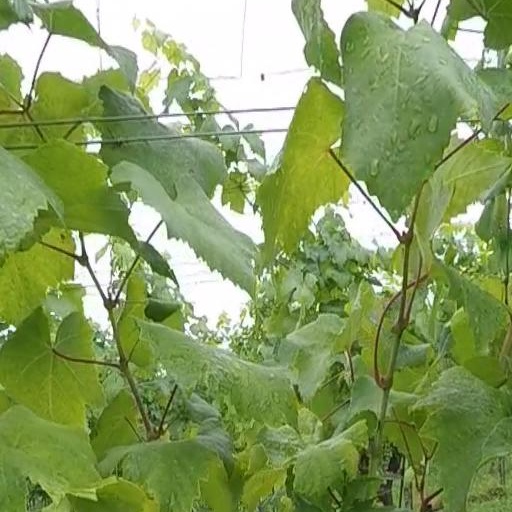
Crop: grape